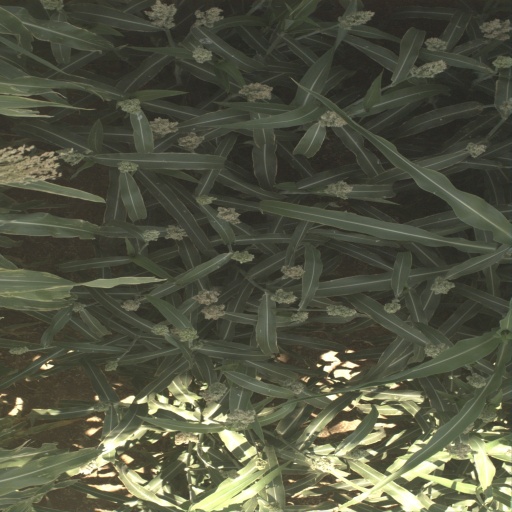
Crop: sorghum